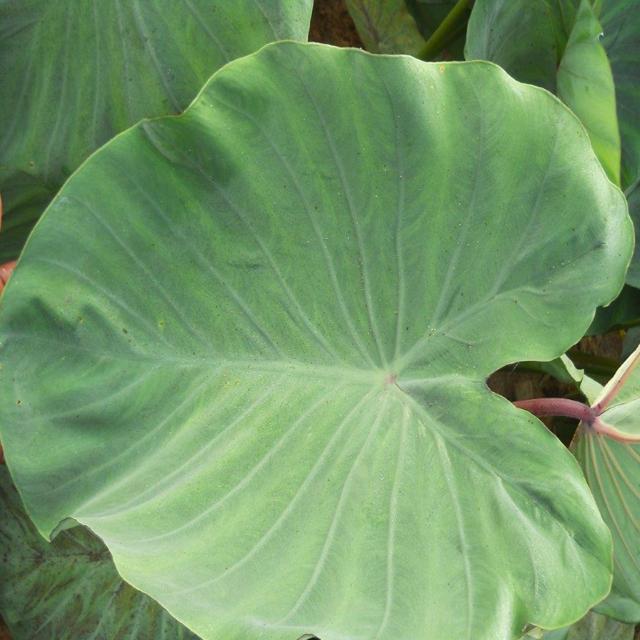
Label: Healthy